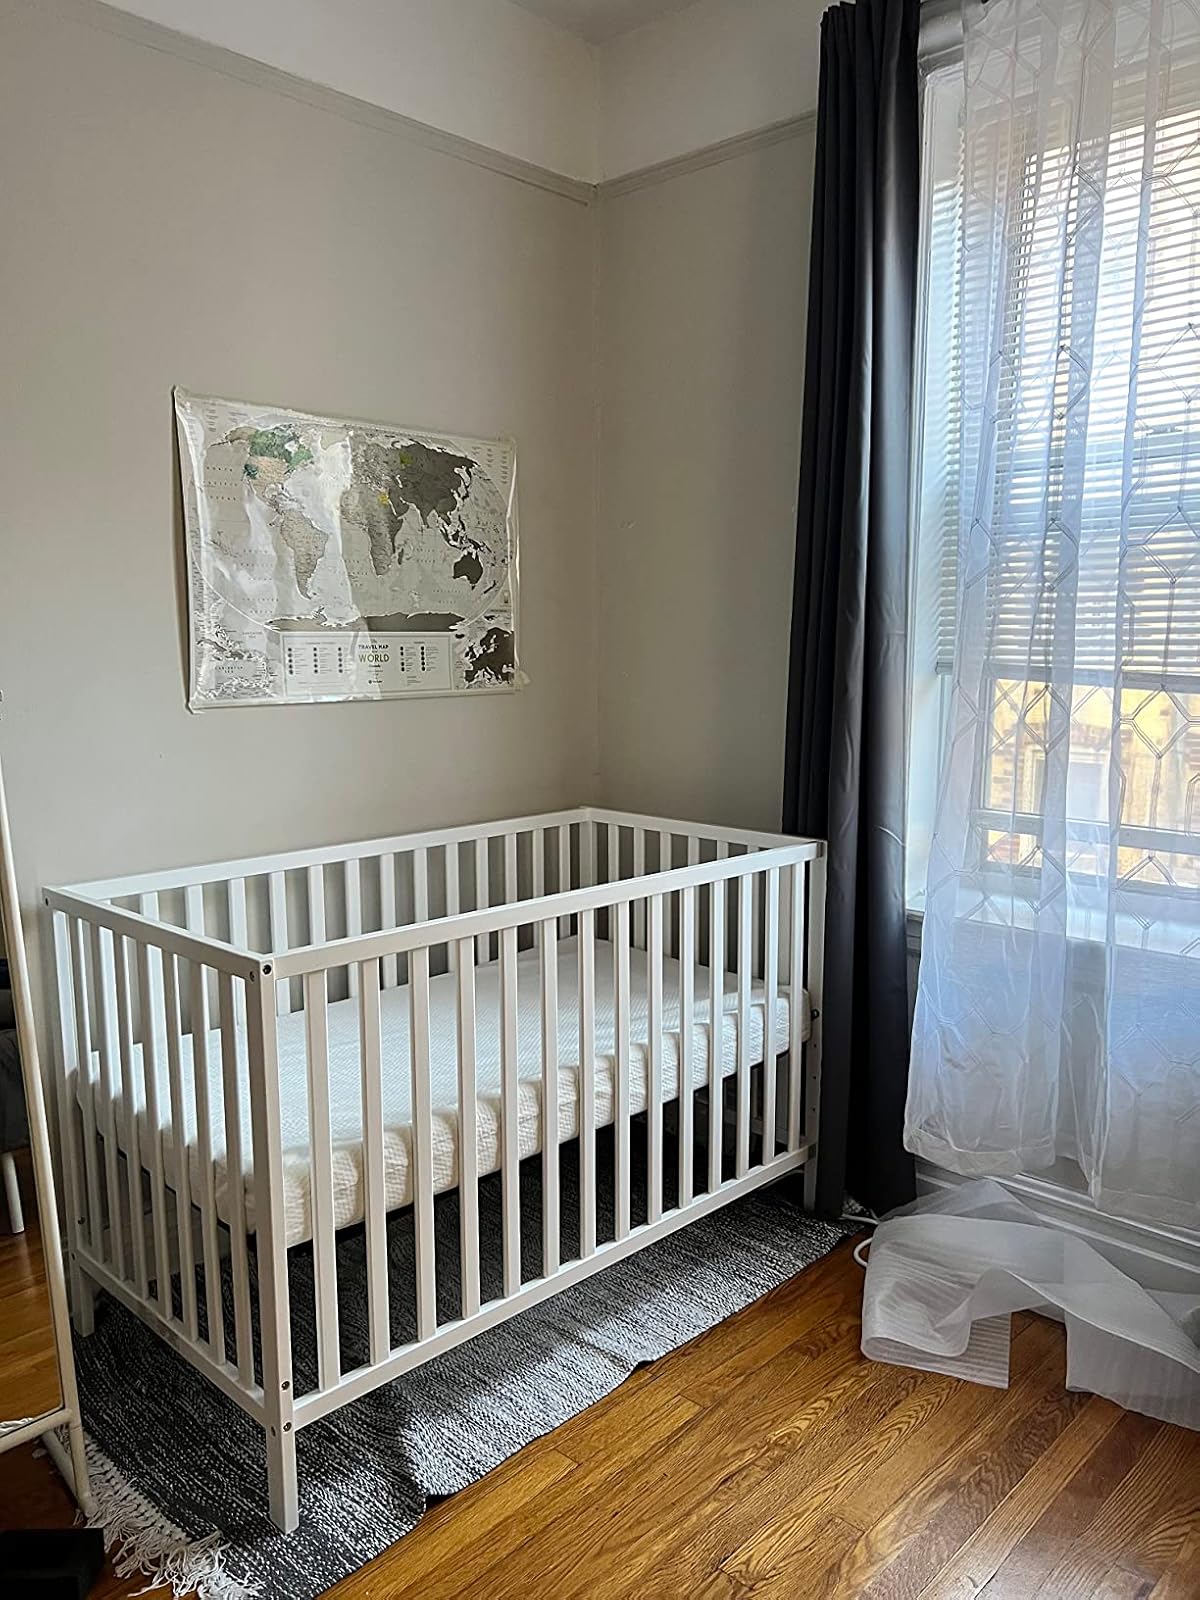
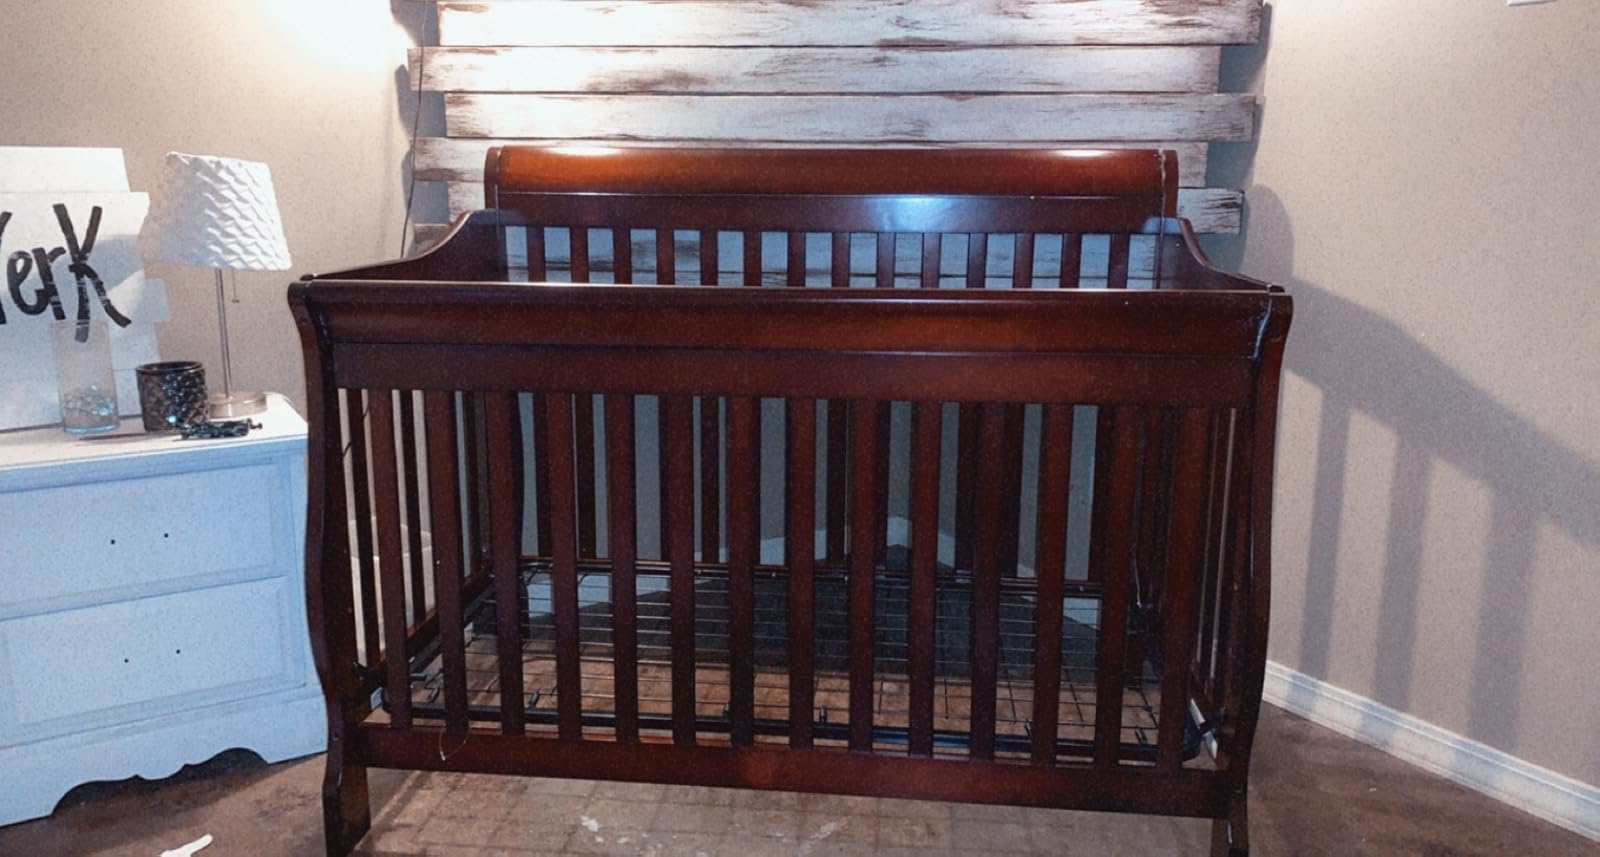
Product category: products_crib
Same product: no